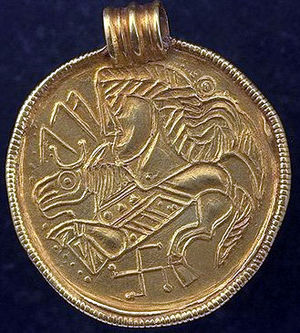
Germansk religion / Romerske indlån
Brakteat der muligvis forestiller Odin, stammer fra Gotland
Germansk religion er en fællesbetegnelse for de germanske samfunds religiøse traditioner i det før-kristne Nordeuropa. Ud fra både arkæologiske levn og litterære kilder er det muligt at spore en række fælles eller nærtbeslægtede trosforestillinger i hele det germanske område fra omkring vor tidsregnings begyndelse indtil højmiddelalderen, hvor de sidste hedenske områder i Skandinavien blev kristne. Mange germanske religiøse forestillinger levede dog videre i lokal folketro. Den germanske religion er bedst dokumenteret for den sene periode, hvor flere tekster fra 10. og 11. århundrede er bevaret i Skandinavien og Island, men overalt i det germanske område er der gjort arkæologiske fund, der fortæller om områdets religion.